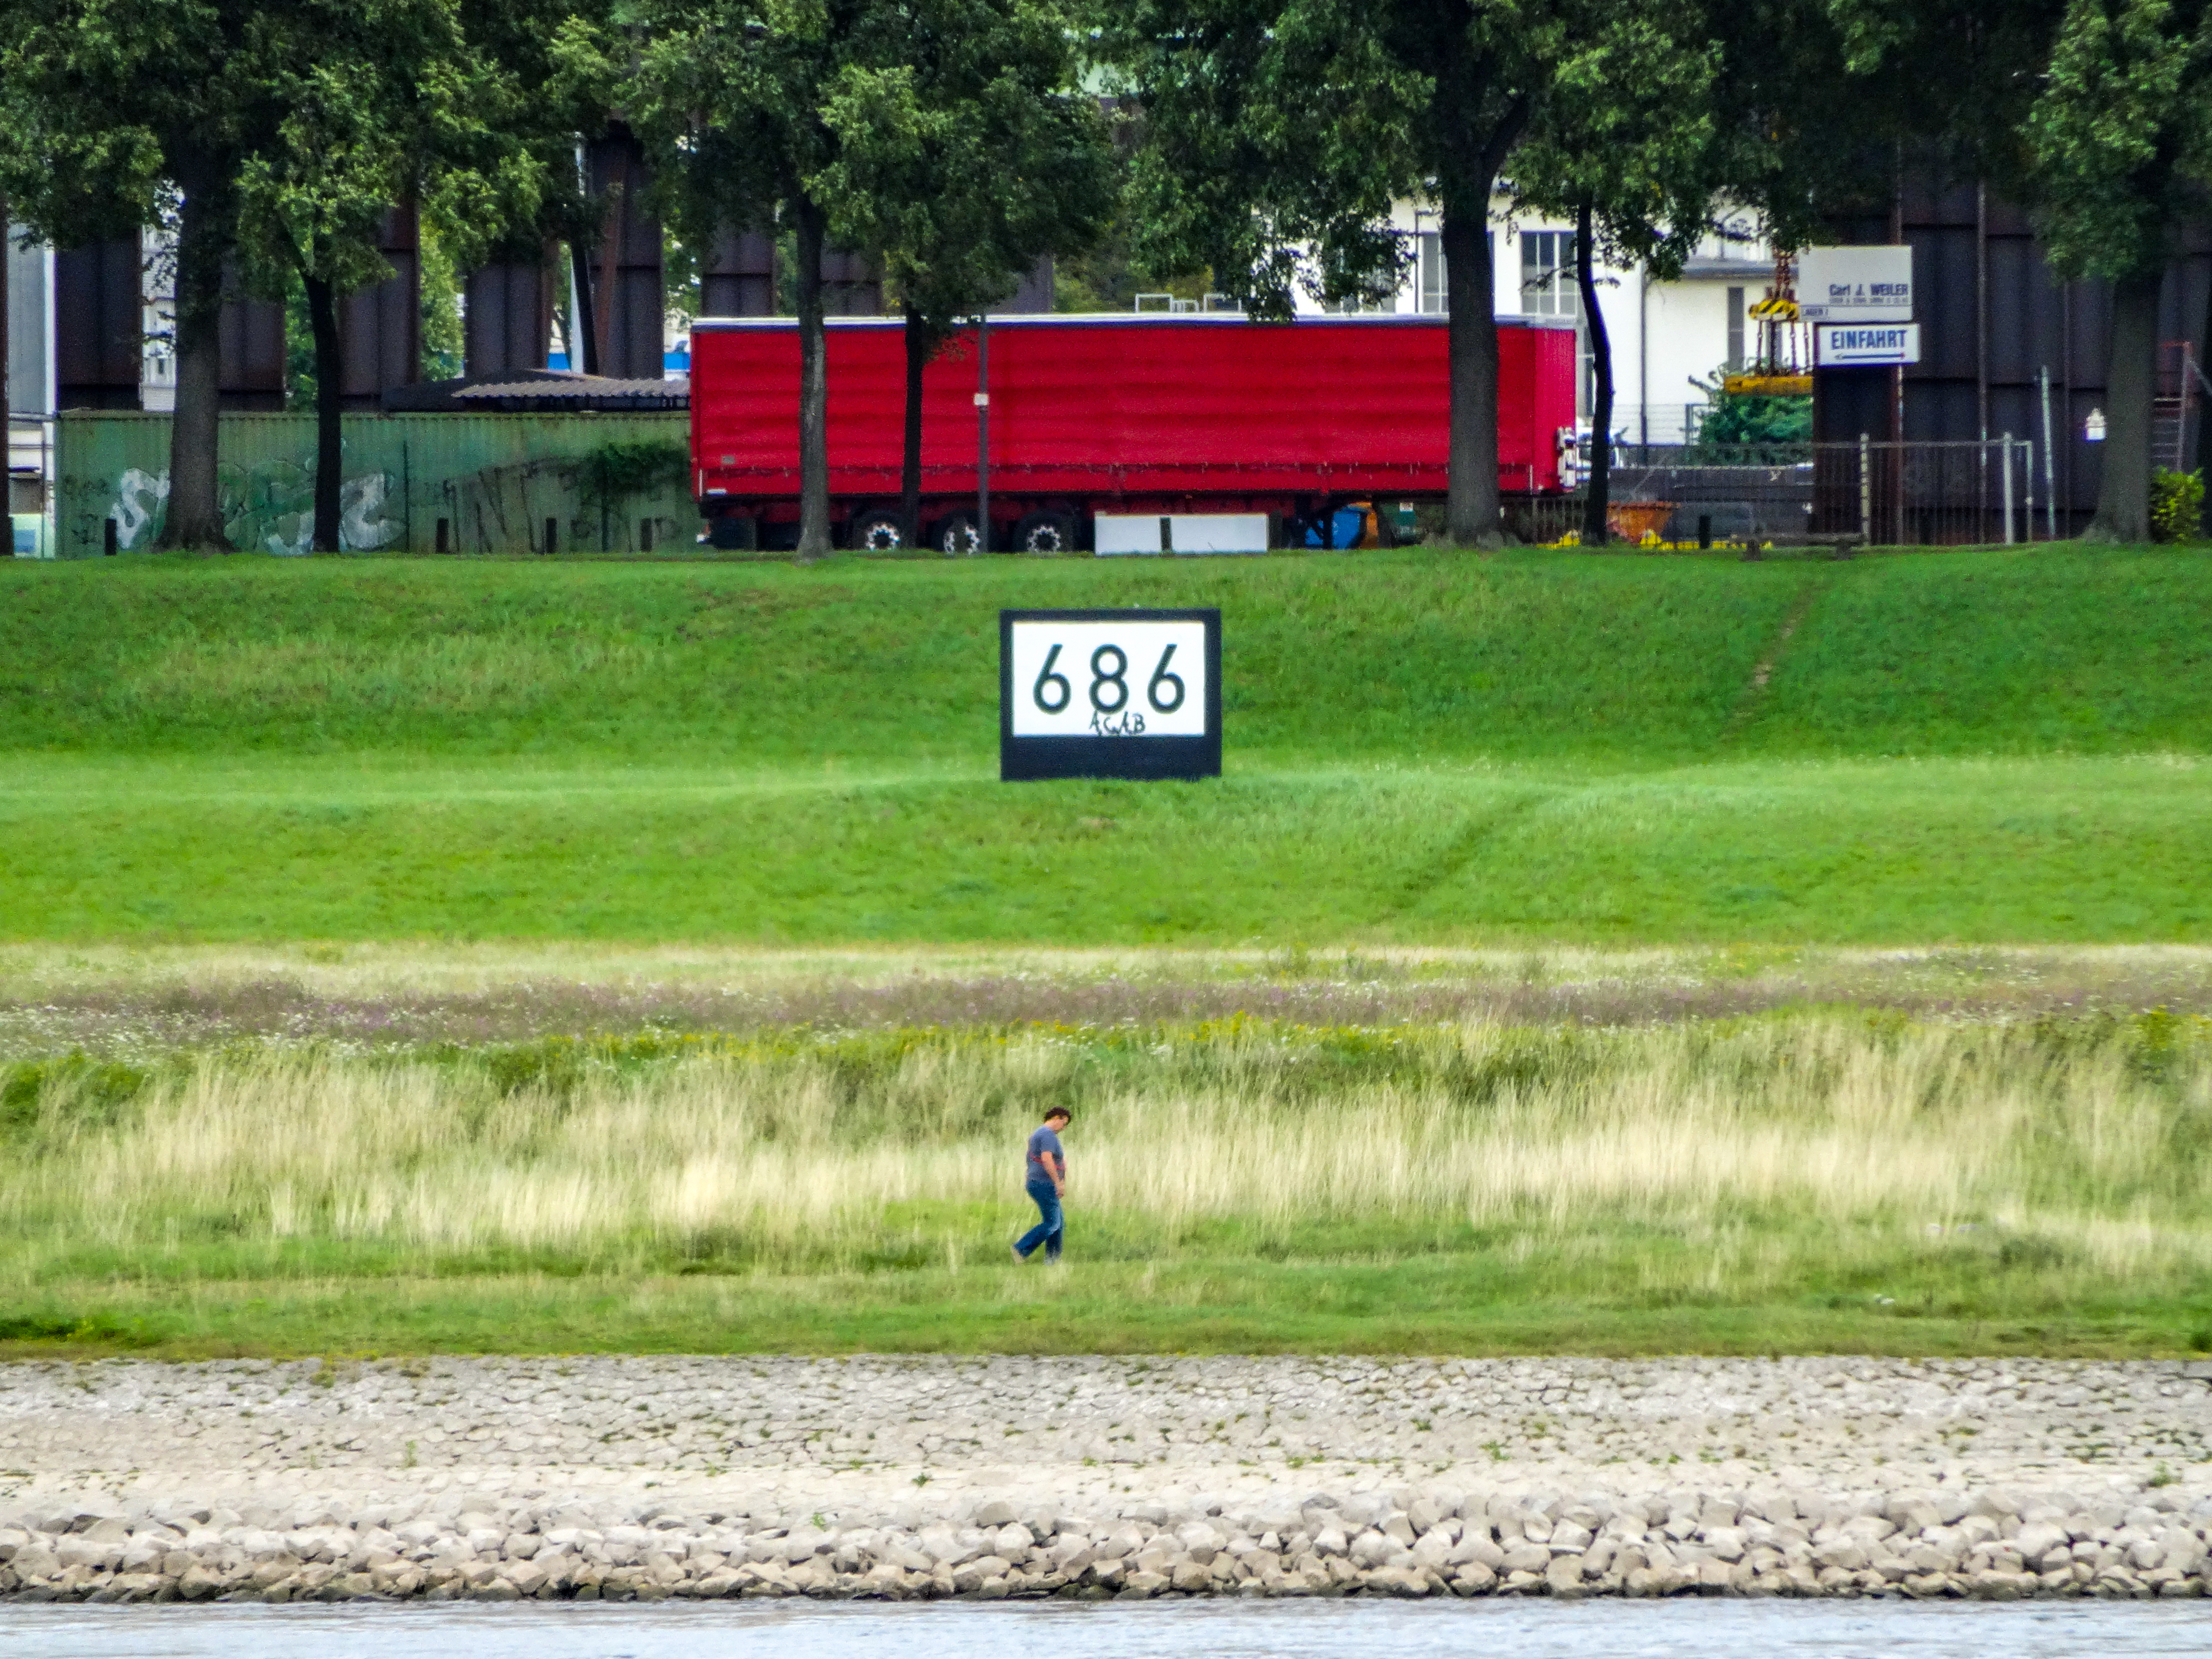
cologne, grass, numbers, trees, 686, landscape, plant, tree, water, land lot, asphalt, motor vehicle, road, rural area, natural landscape, grassland, road surface, lawn, recreation, public utility, signage, sign, field, pasture, agriculture, tidal marsh, soil, truck, prairie, plantation, wetland, machine, leisure, traffic sign, sport venue, crop, transport